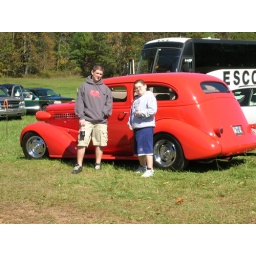
Cool car in the parking field at Mabry's Mill